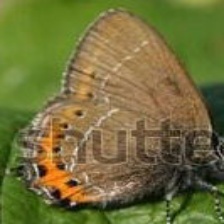
Species: BLACK HAIRSTREAK
Butterfly family (ImageNet category): lycaenid_butterfly